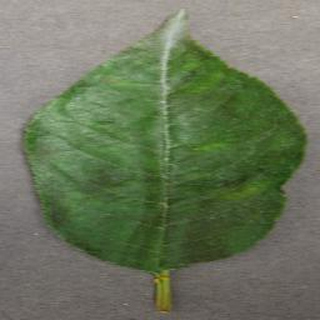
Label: cherry_powdery_mildew